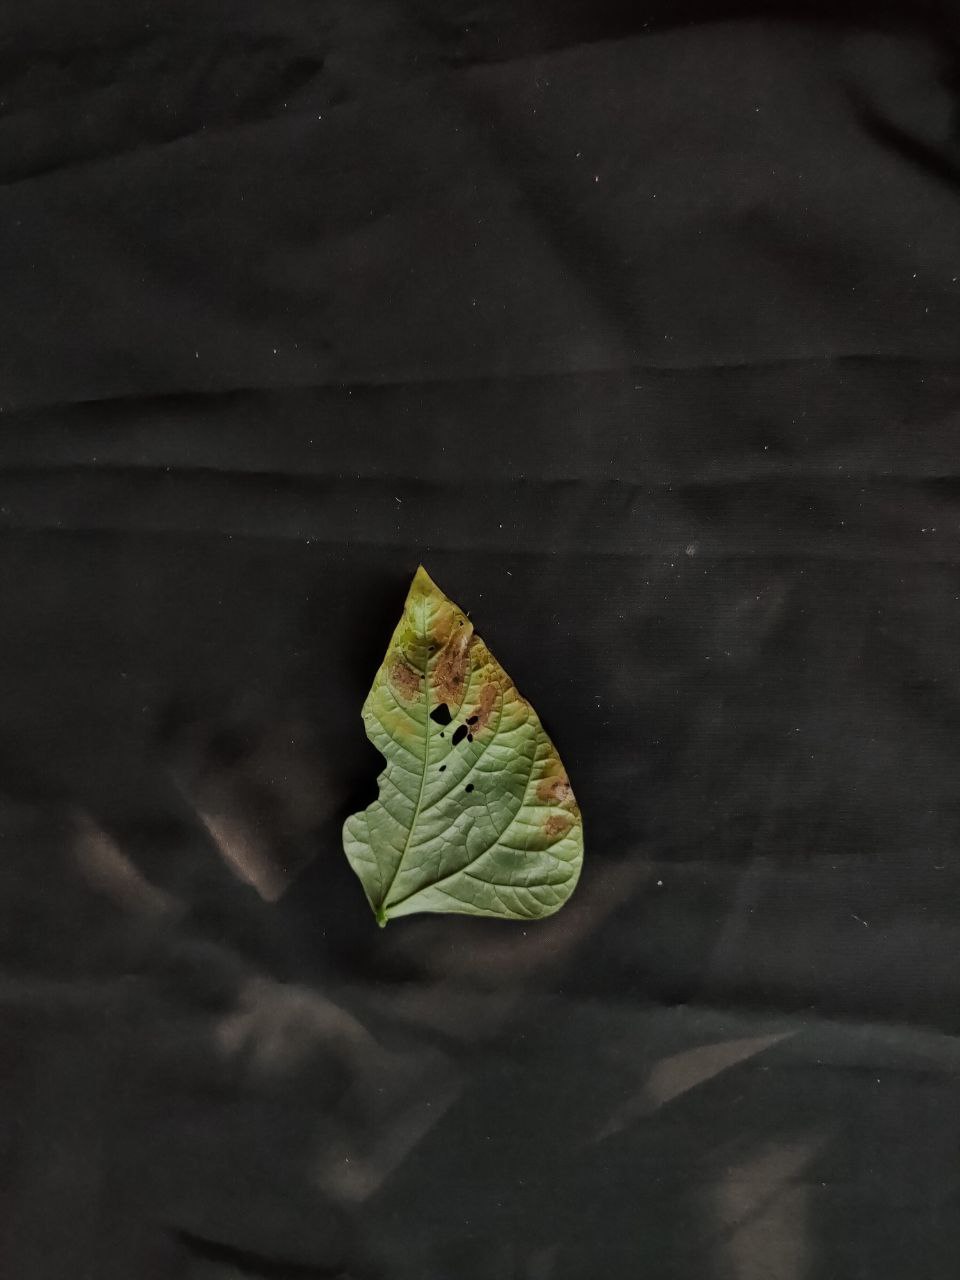
Crop: cowpea
Leaf condition: Bacterial wilt